BMW F650CS

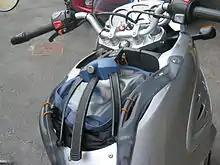
One of the F650CS removable bag options.

To help attract the fashion conscious buyer, the F650CS had special color options for the side panels, either to match the other body panels or in aluminum, and a choice of two seat colors, for a total of 24 permutations. This modularity extended to the multi-use top storage compartment, which came with a small removable soft bag, and was used for an optional larger soft shoulder bag, or a hard plastic case which could have added an audio system with a CD player. The ignition key matched all three different locking compartment options, and the audio system was integrated with the speedometer so that it automatically increased the music volume at higher speeds and increased the bass at low speed.